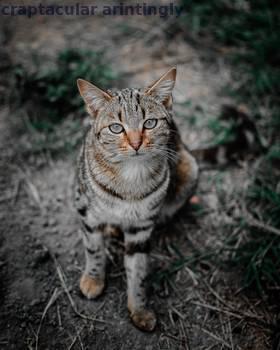
Label: Watermark